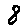
Label: 8